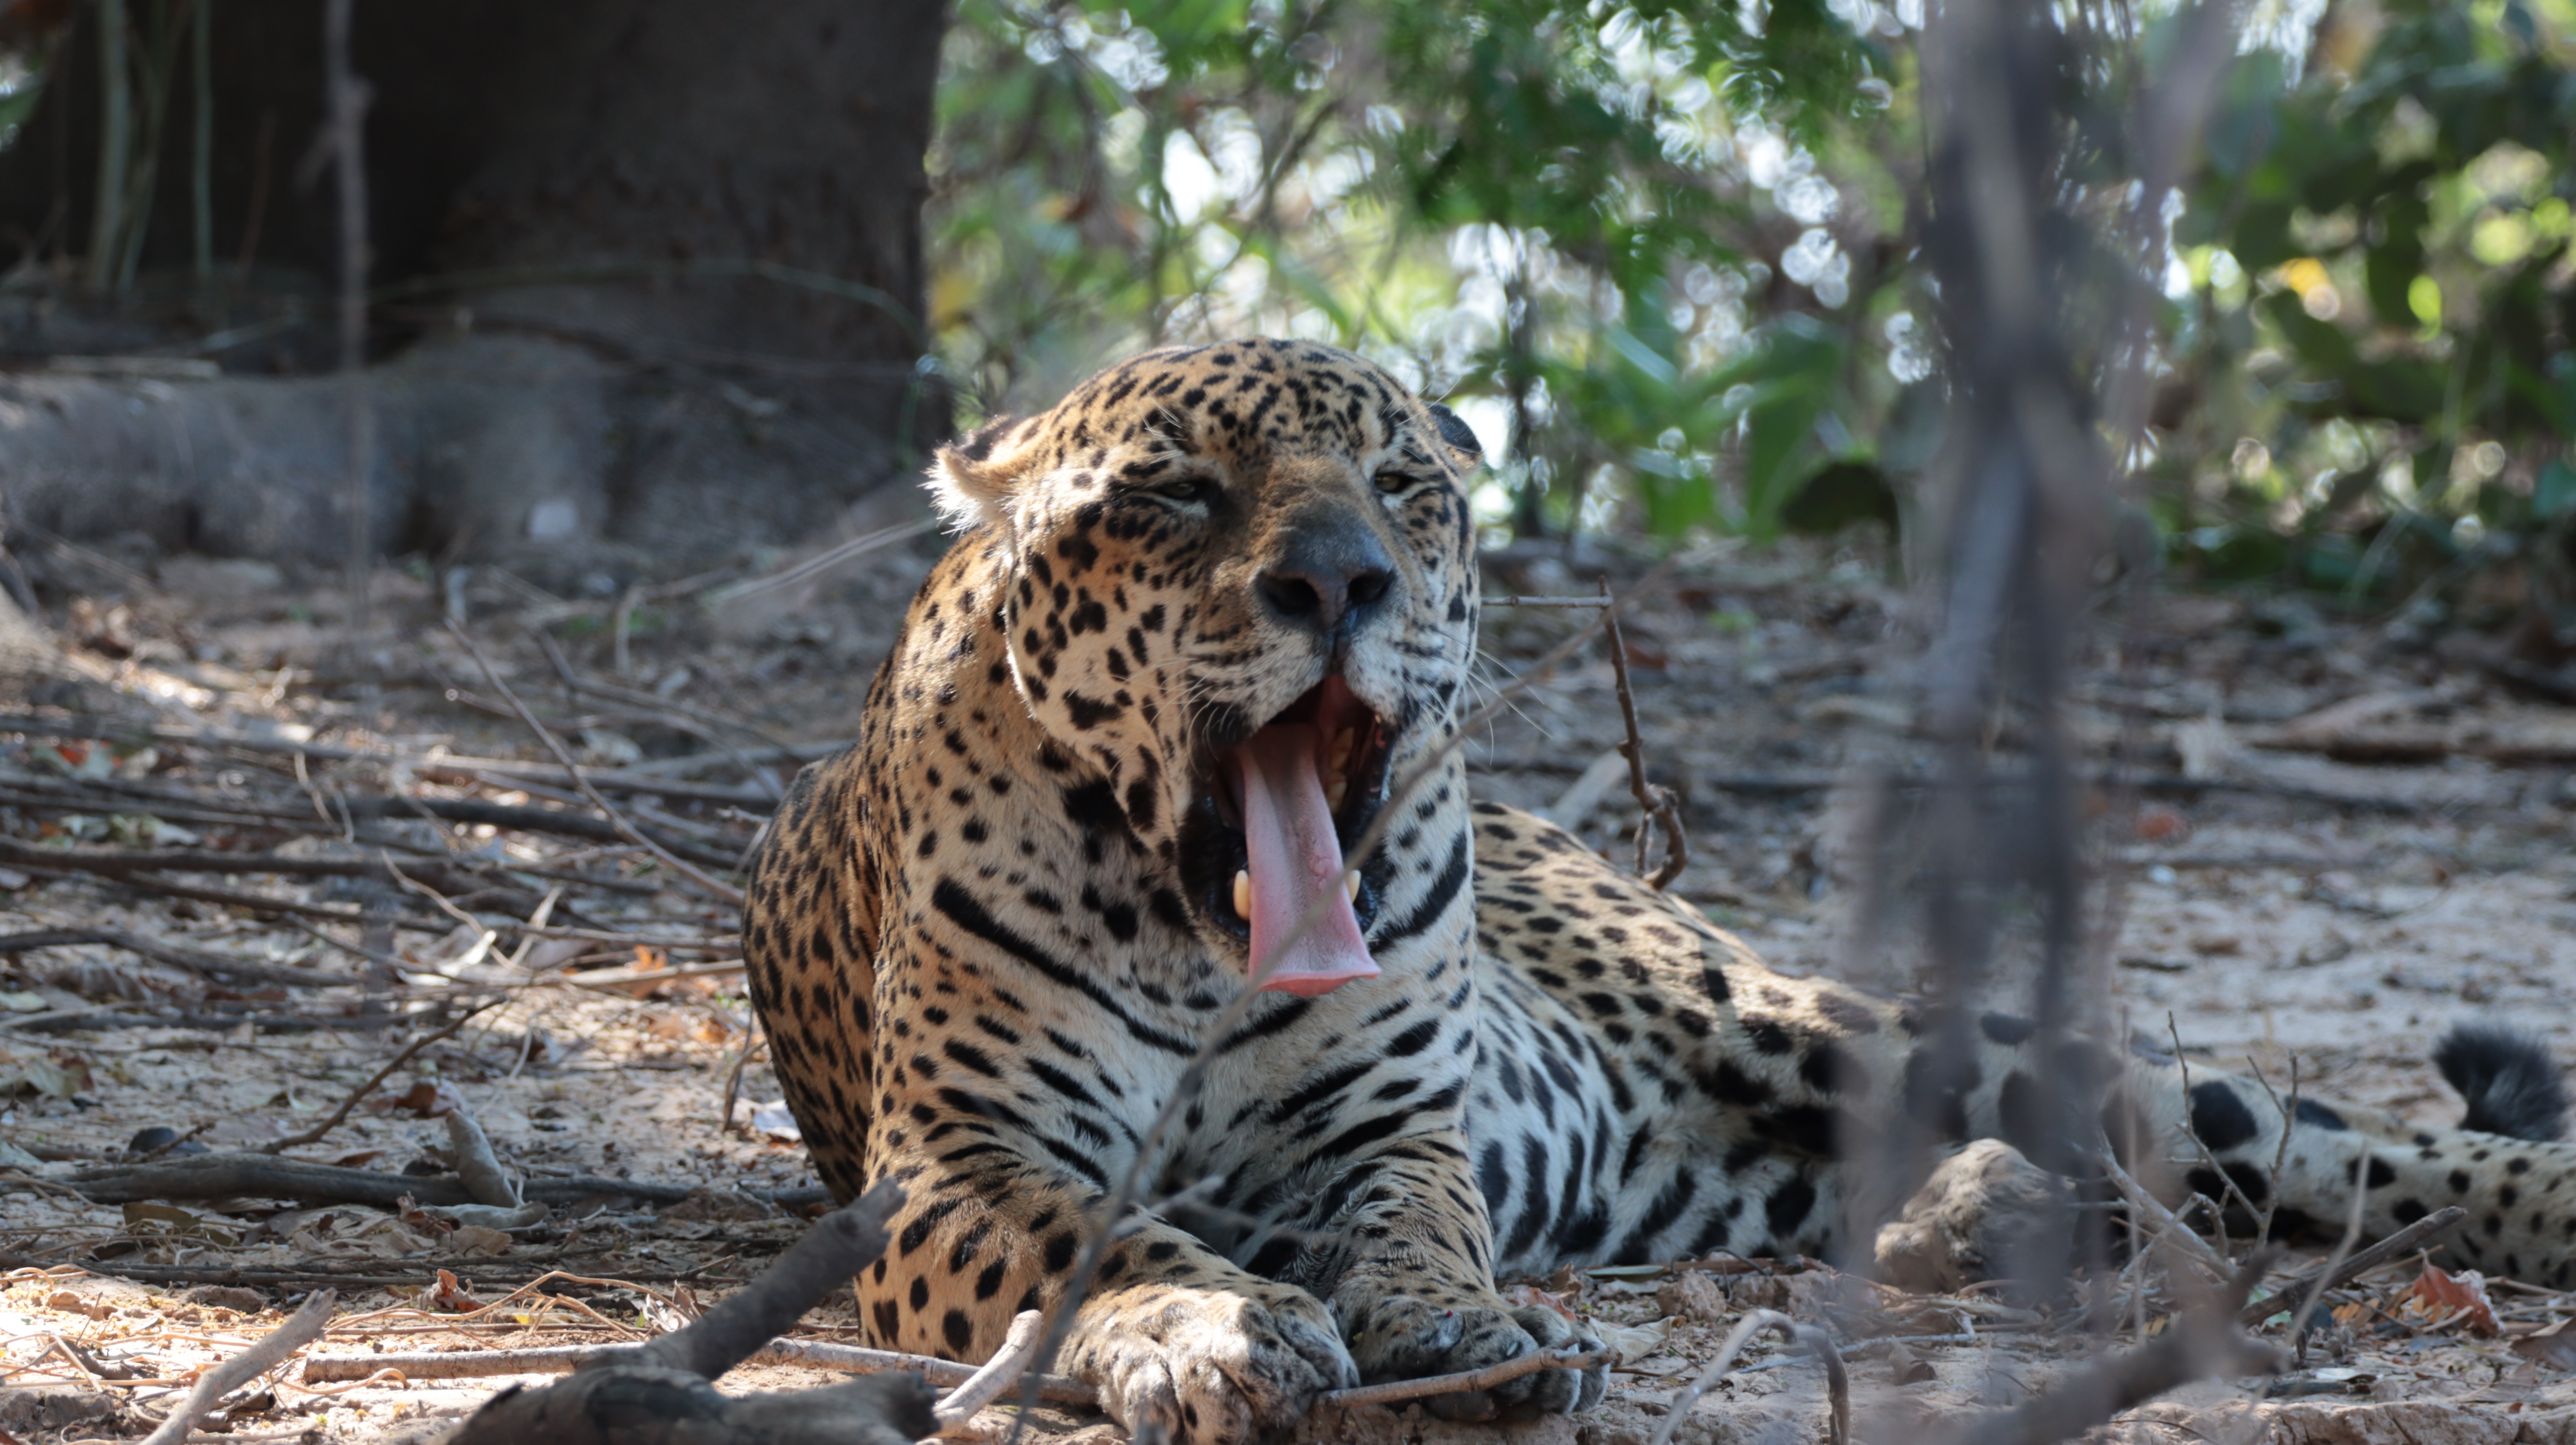
Jaguar: Kwang